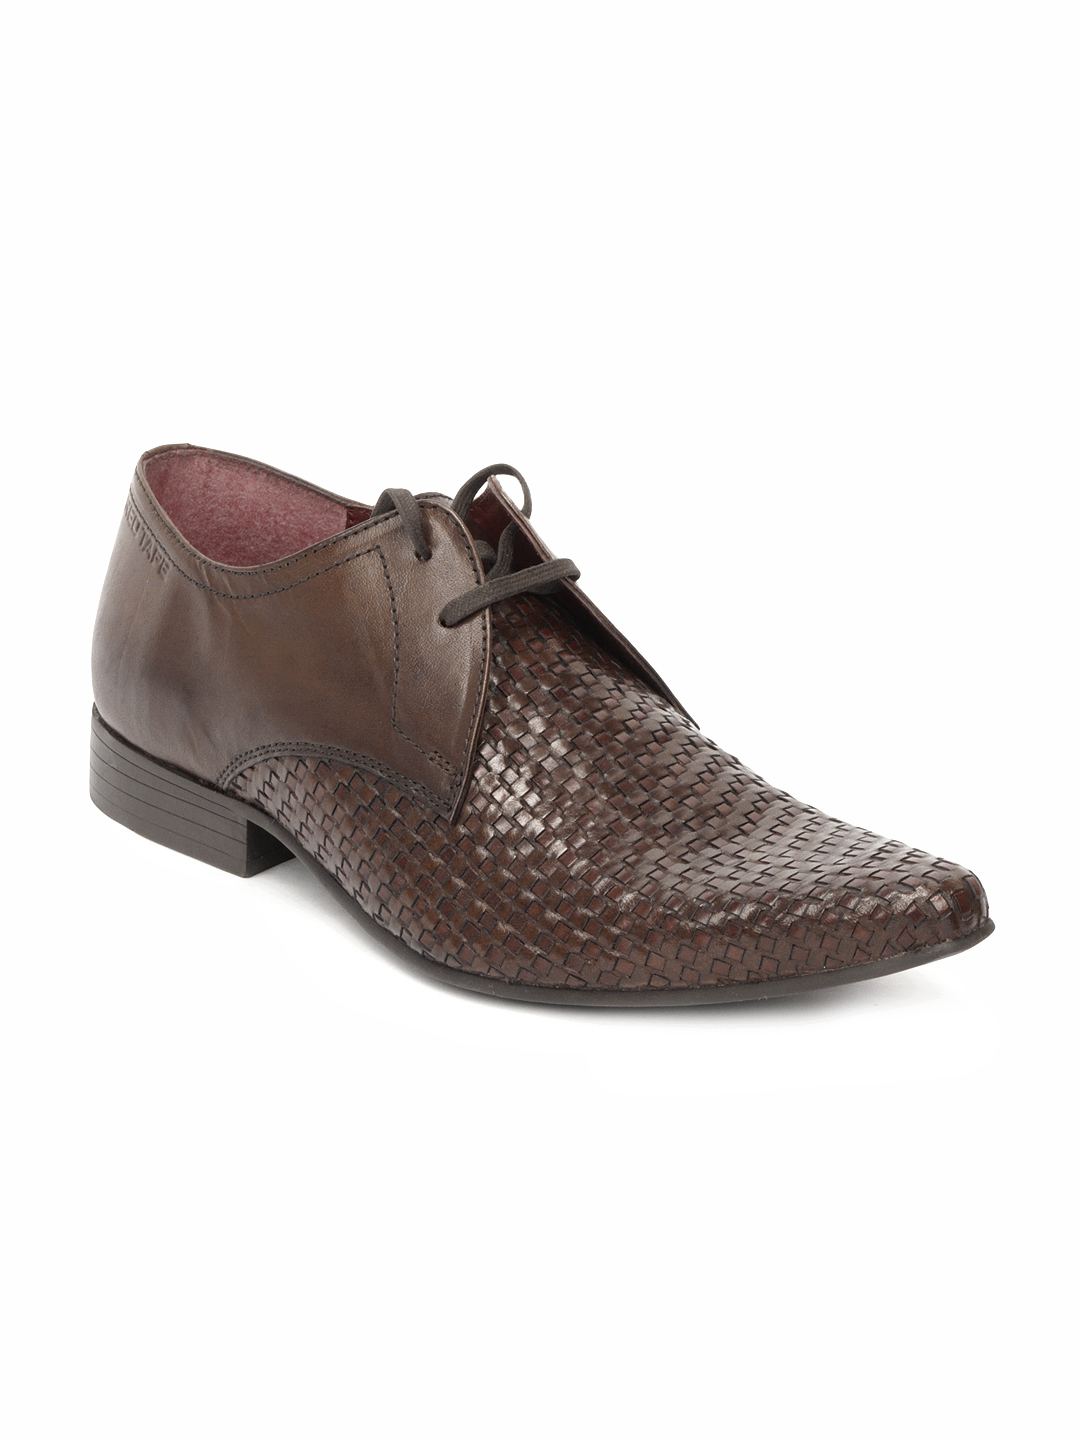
Red Tape Men Brown Shoes
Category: Footwear / Shoes / Casual Shoes
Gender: Men
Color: Brown
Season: Winter 2018
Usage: Casual